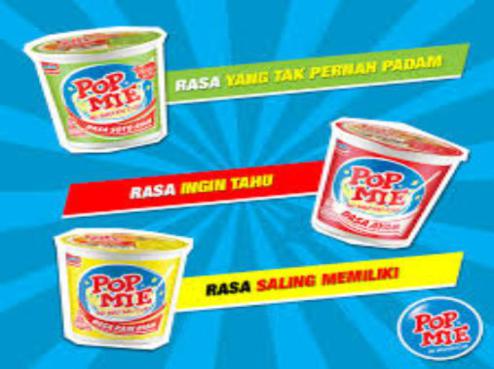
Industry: Food